Right-bank campaign (1674)

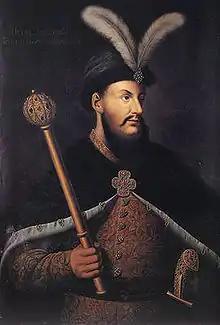
Hetman of right-bank Ukraine, Petro Doroshenko

At the beginning of 1674, Prince Romodanovski and the Hetman Samoylovich crossed to the right bank of the Dniepr. Doroshenko, having no forces, quickly lost Cherkassy, Kanev and other towns. Soon after, Doroshenko's capital, Chyhyryn, was put under siege. But with the help of the Ottomans and the fact that Chyhyryn was well fortified Romodanovsky and Samoilovich decided to lift the siege and withdraw across the Dnieper. In the summer, Russian troops took further action and on June 19, 1674, in the battle on the Tashlyk River near Smiala, they defeated the Cossack-Tatar troops led by Andrei Doroshenko (Pyotr's brother). The wounded Andrei fled to Chyhyryn. Right-bank Ukraine once again fell under Muscovite rule.